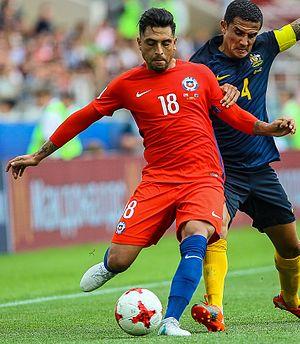
Gonzalo Alejandro Jara Reyes est un footballeur chilien, occupant un poste de défenseur ou milieu de terrain.